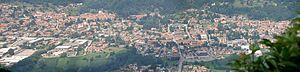
Cuveglio (VA). Vista generale dal forte di Orino sul Campo dei Fiori.